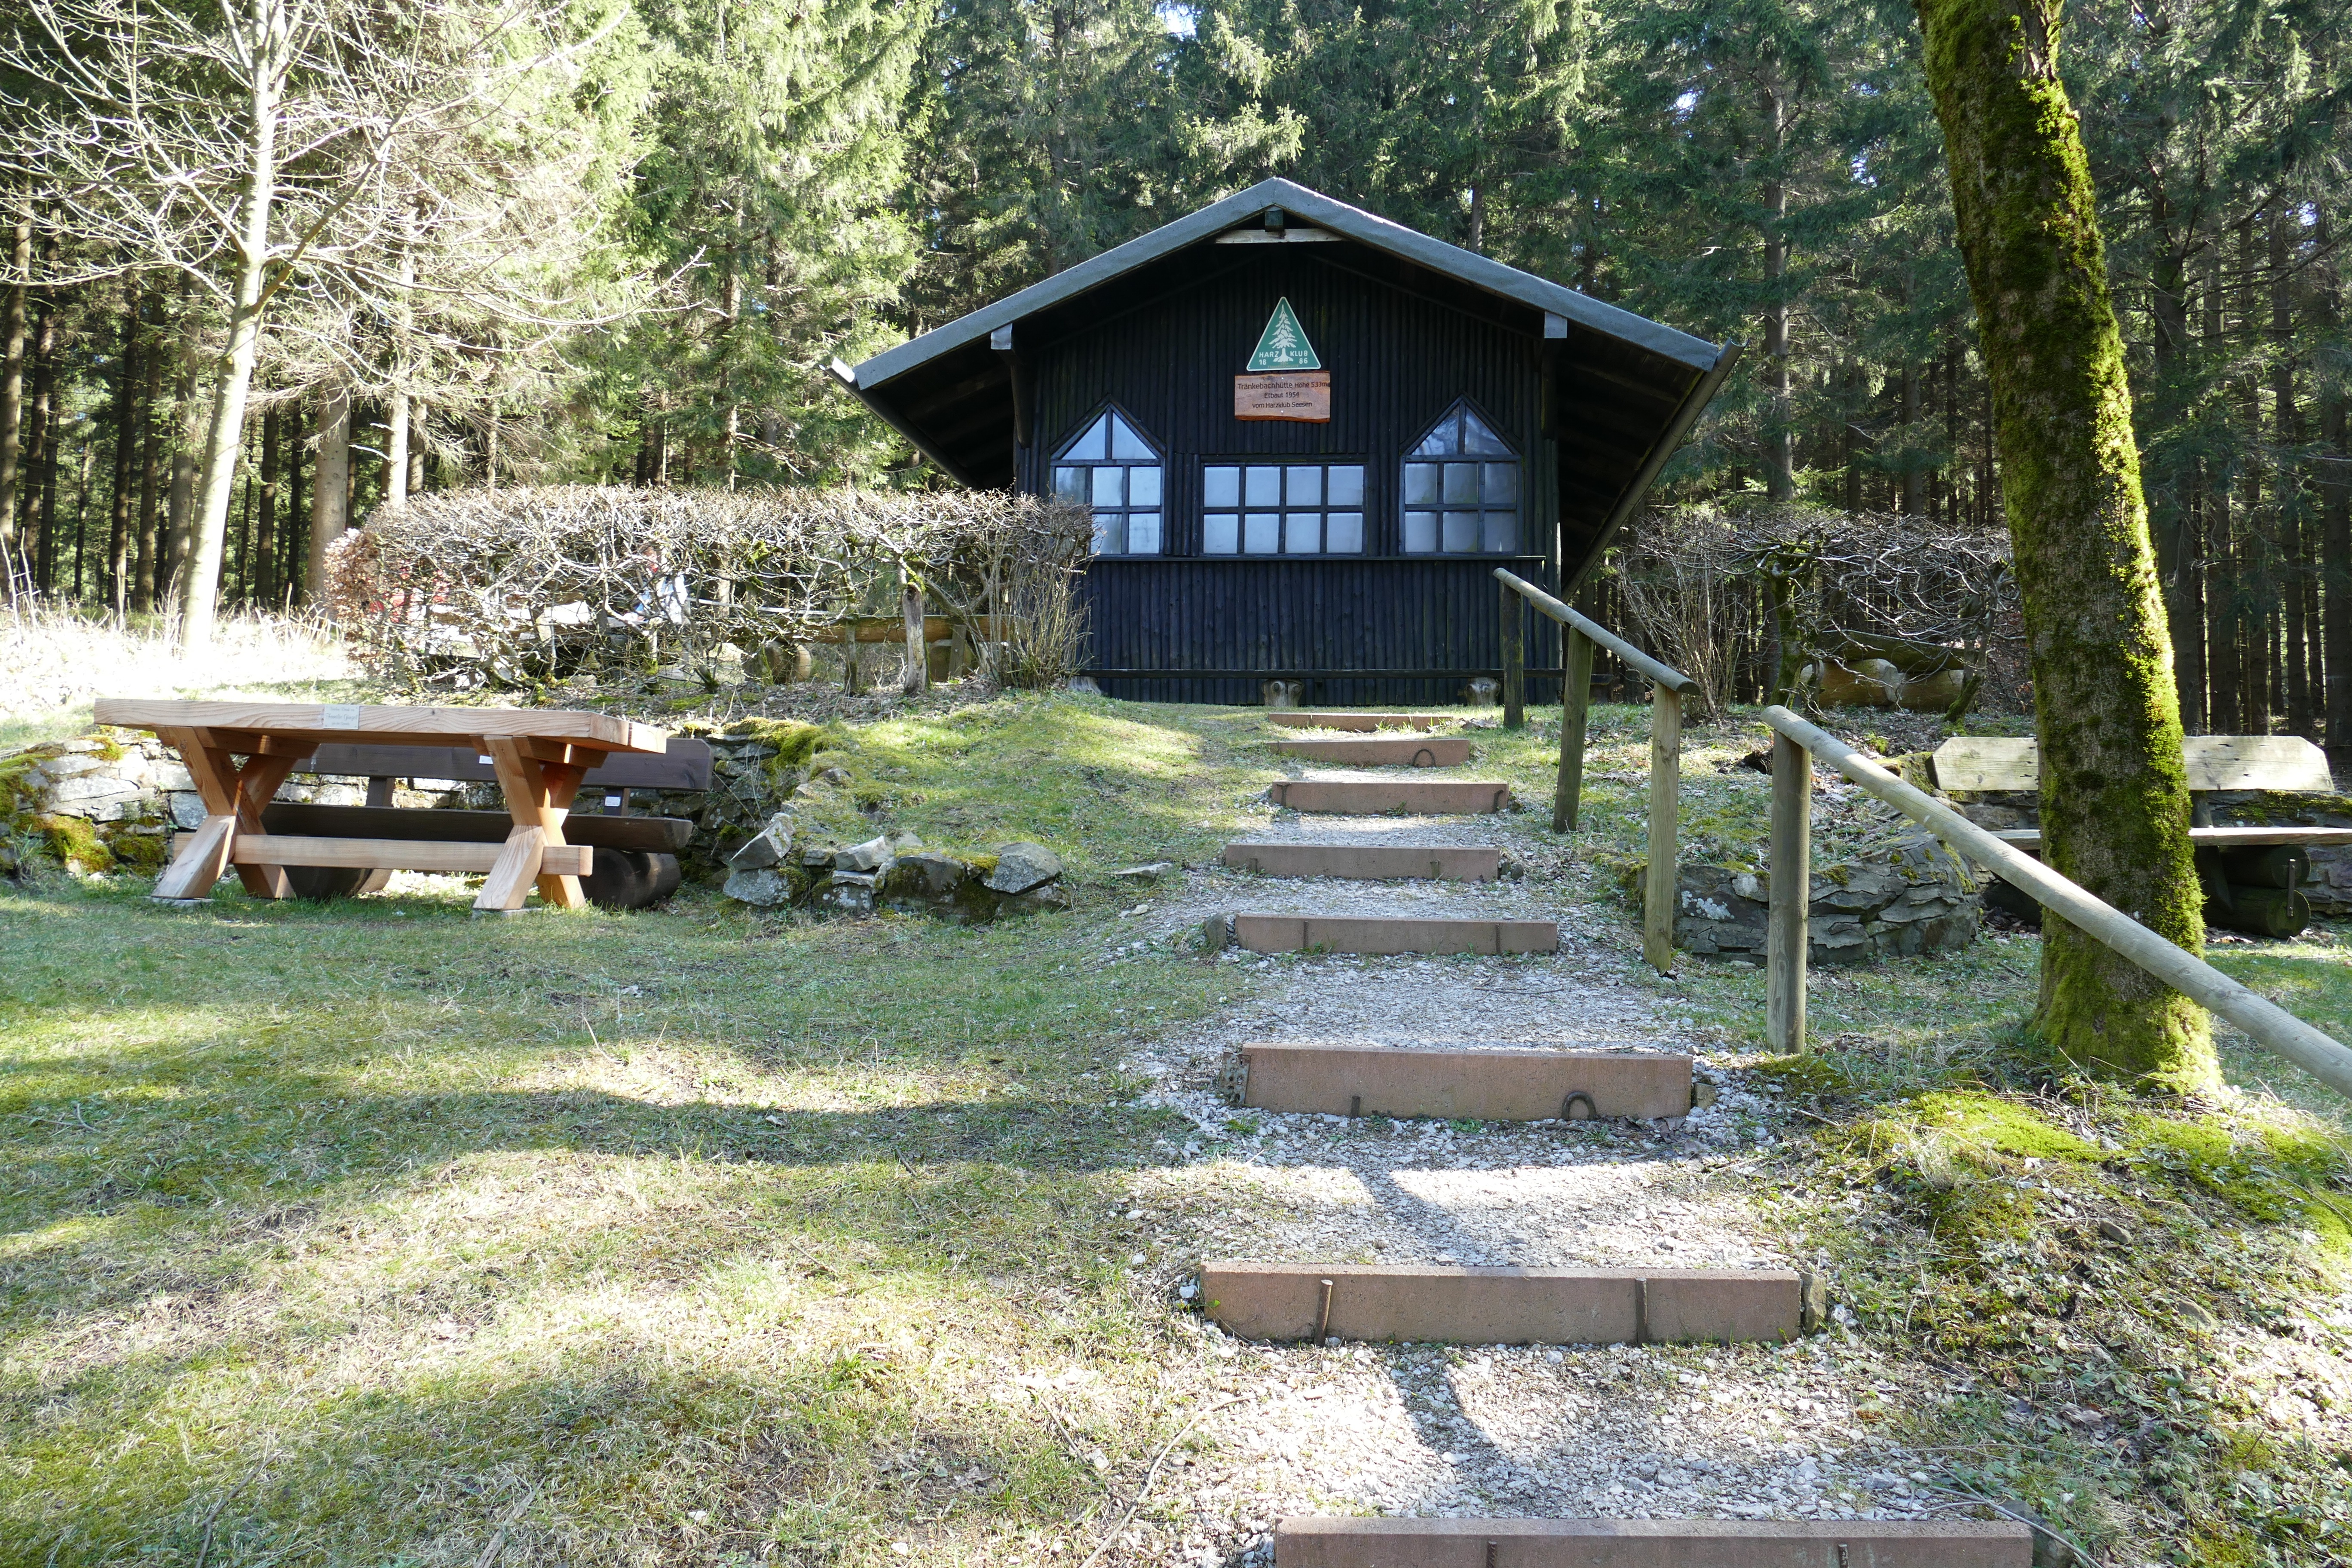
forest, hiking, building, home, shed, hut, idyllic, spring, cottage, backyard, romantic, property, relaxation, estate, log cabin, yard, silent, real estate, rest house